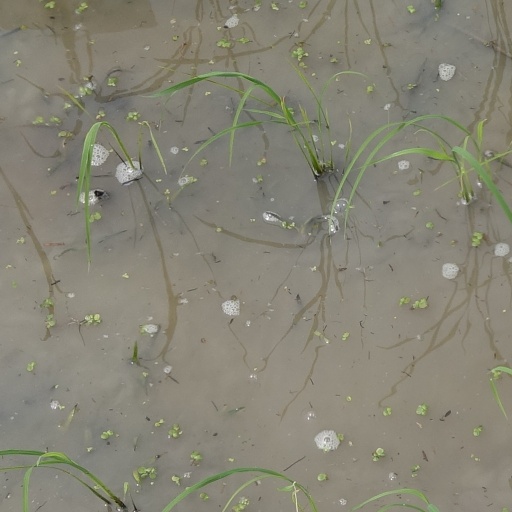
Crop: rice